Battle of Palembang

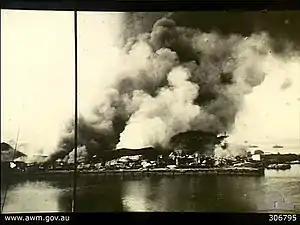
Port facilities at Oosthaven were destroyed by Allied troops as part of a scorched-earth policy

However, on the afternoon of 15 February, all Allied aircraft were ordered to Java, where a major Japanese attack was anticipated, and the Allied air units had withdrawn from southern Sumatra by the evening of 16 February 1942. Other personnel were evacuated via Oosthaven (now Bandar Lampung) by ships to Java or India.